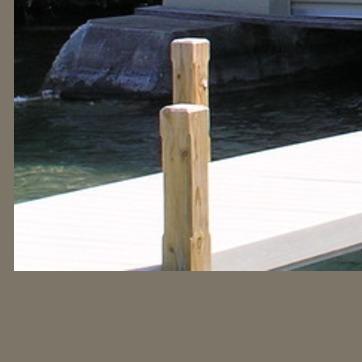
Material: wood